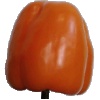
Label: Pepper Orange 1